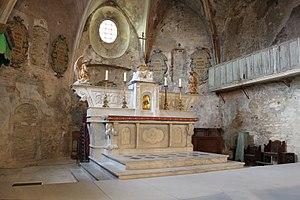
Gonfaron est une commune française située dans le département du Var, en région Provence-Alpes-Côte d'Azur.